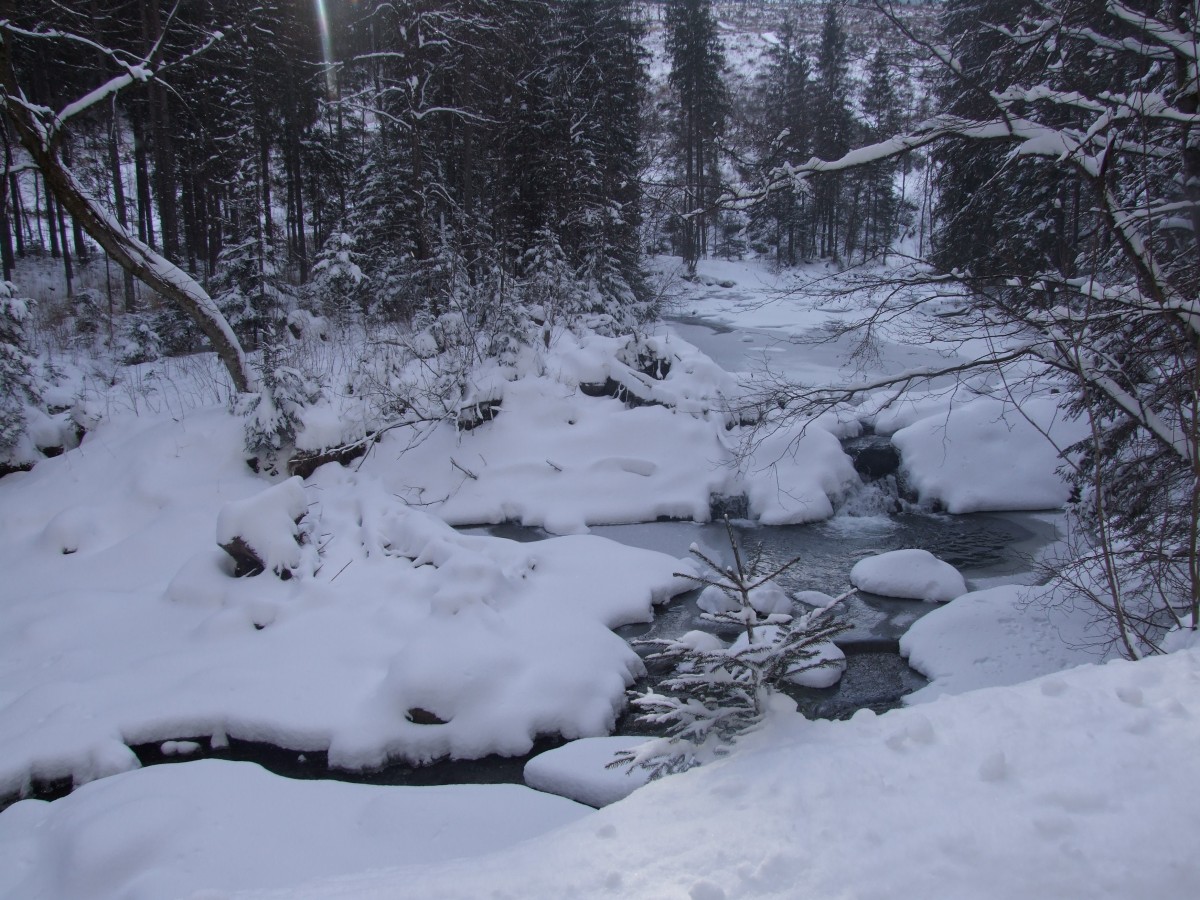
Tags: forest, branch, frost, ice, weather, monochrome, season, blizzard, freezing, geological phenomenon, winter storm